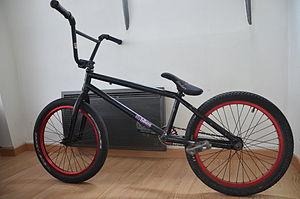
Vélo bmx street et park.
Le BMX est un sport extrême cycliste, physique, technique et spectaculaire. Il est divisé en deux catégories : la Race où les rideurs font la course, et le Freestyle où les rideurs font des figures. Les pratiquants de ce sport sont nommés pilotes, bicrosseurs, riders.
Une bicyclette, ou un vélo, est un véhicule terrestre à propulsion humaine entrant dans la catégorie des cycles et composé de deux roues alignées, qui lui donnent son nom. La force motrice est fournie par son conducteur, en position le plus souvent assise, par l'intermédiaire de deux pédales entraînant la roue arrière par une chaîne à rouleaux.